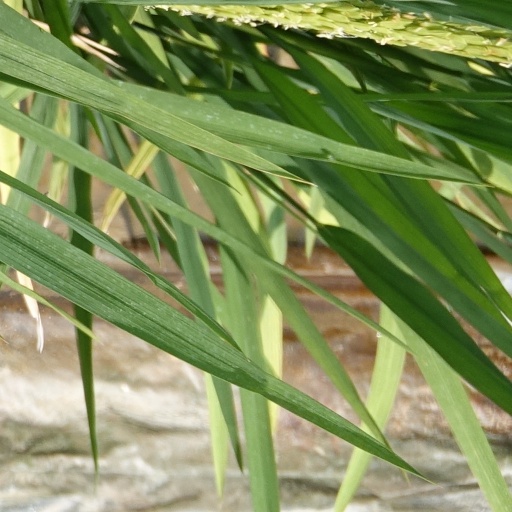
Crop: rice